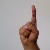
The image shows a hand gesture representing the letter 'D' in Indian Sign Language.